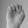
ASL letter: E